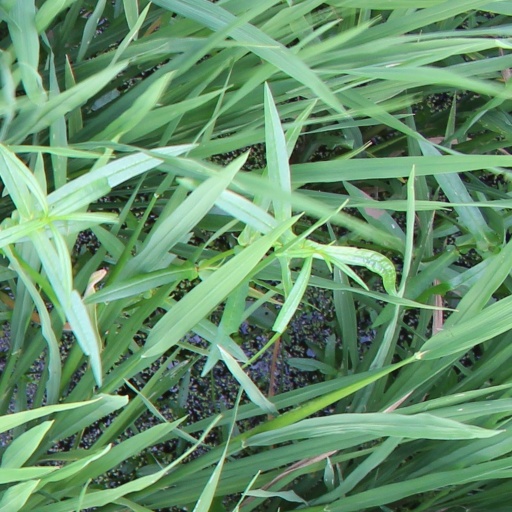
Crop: rice